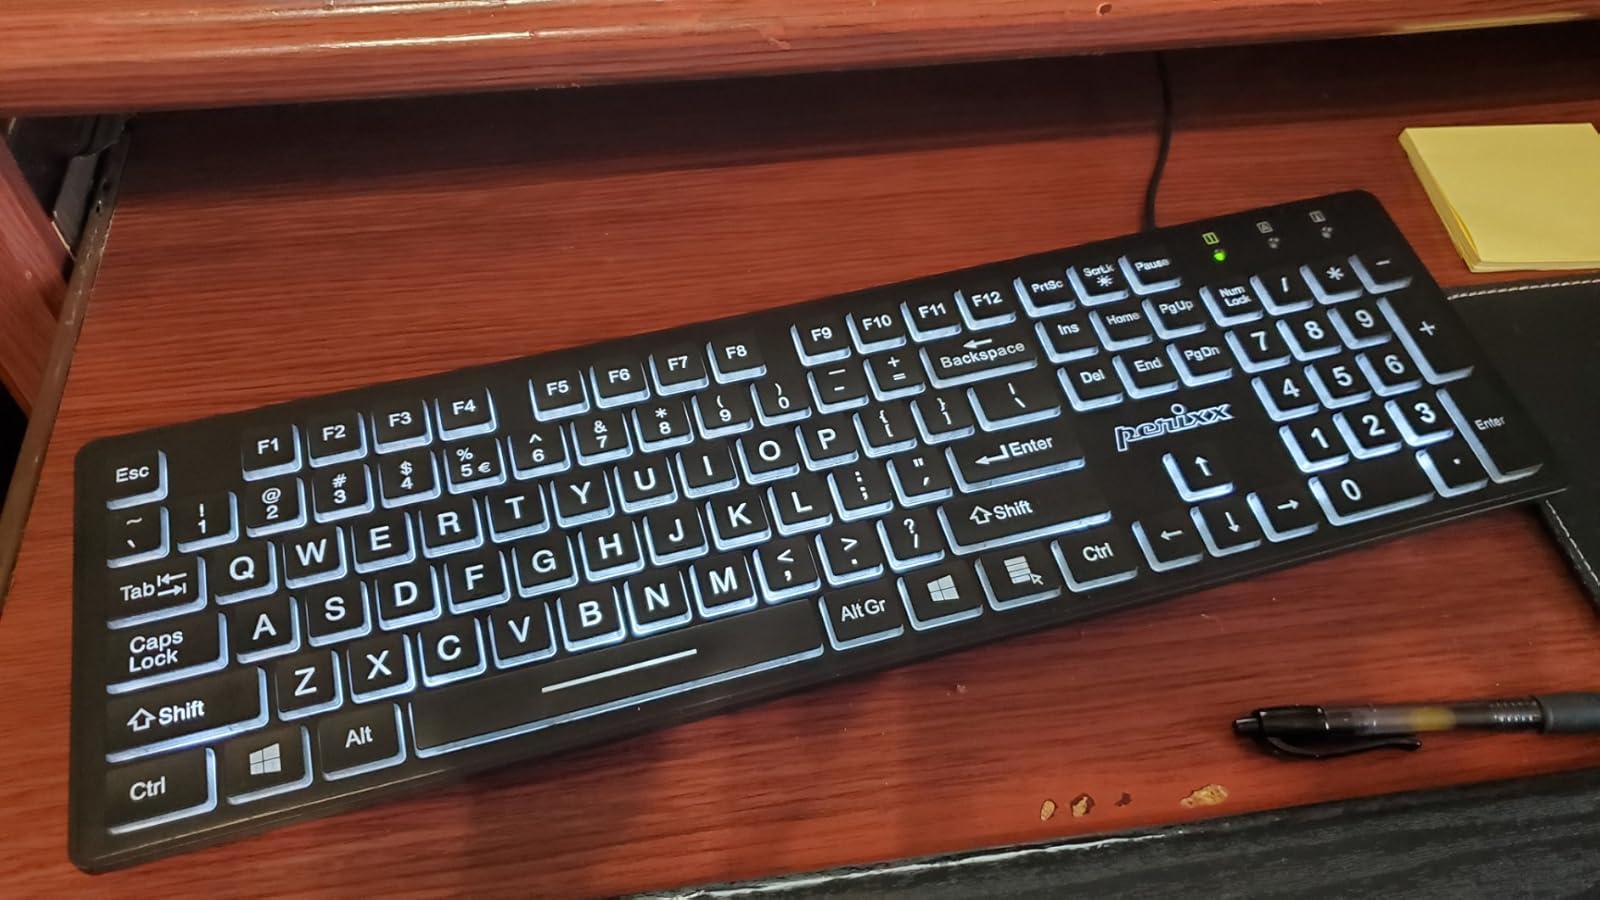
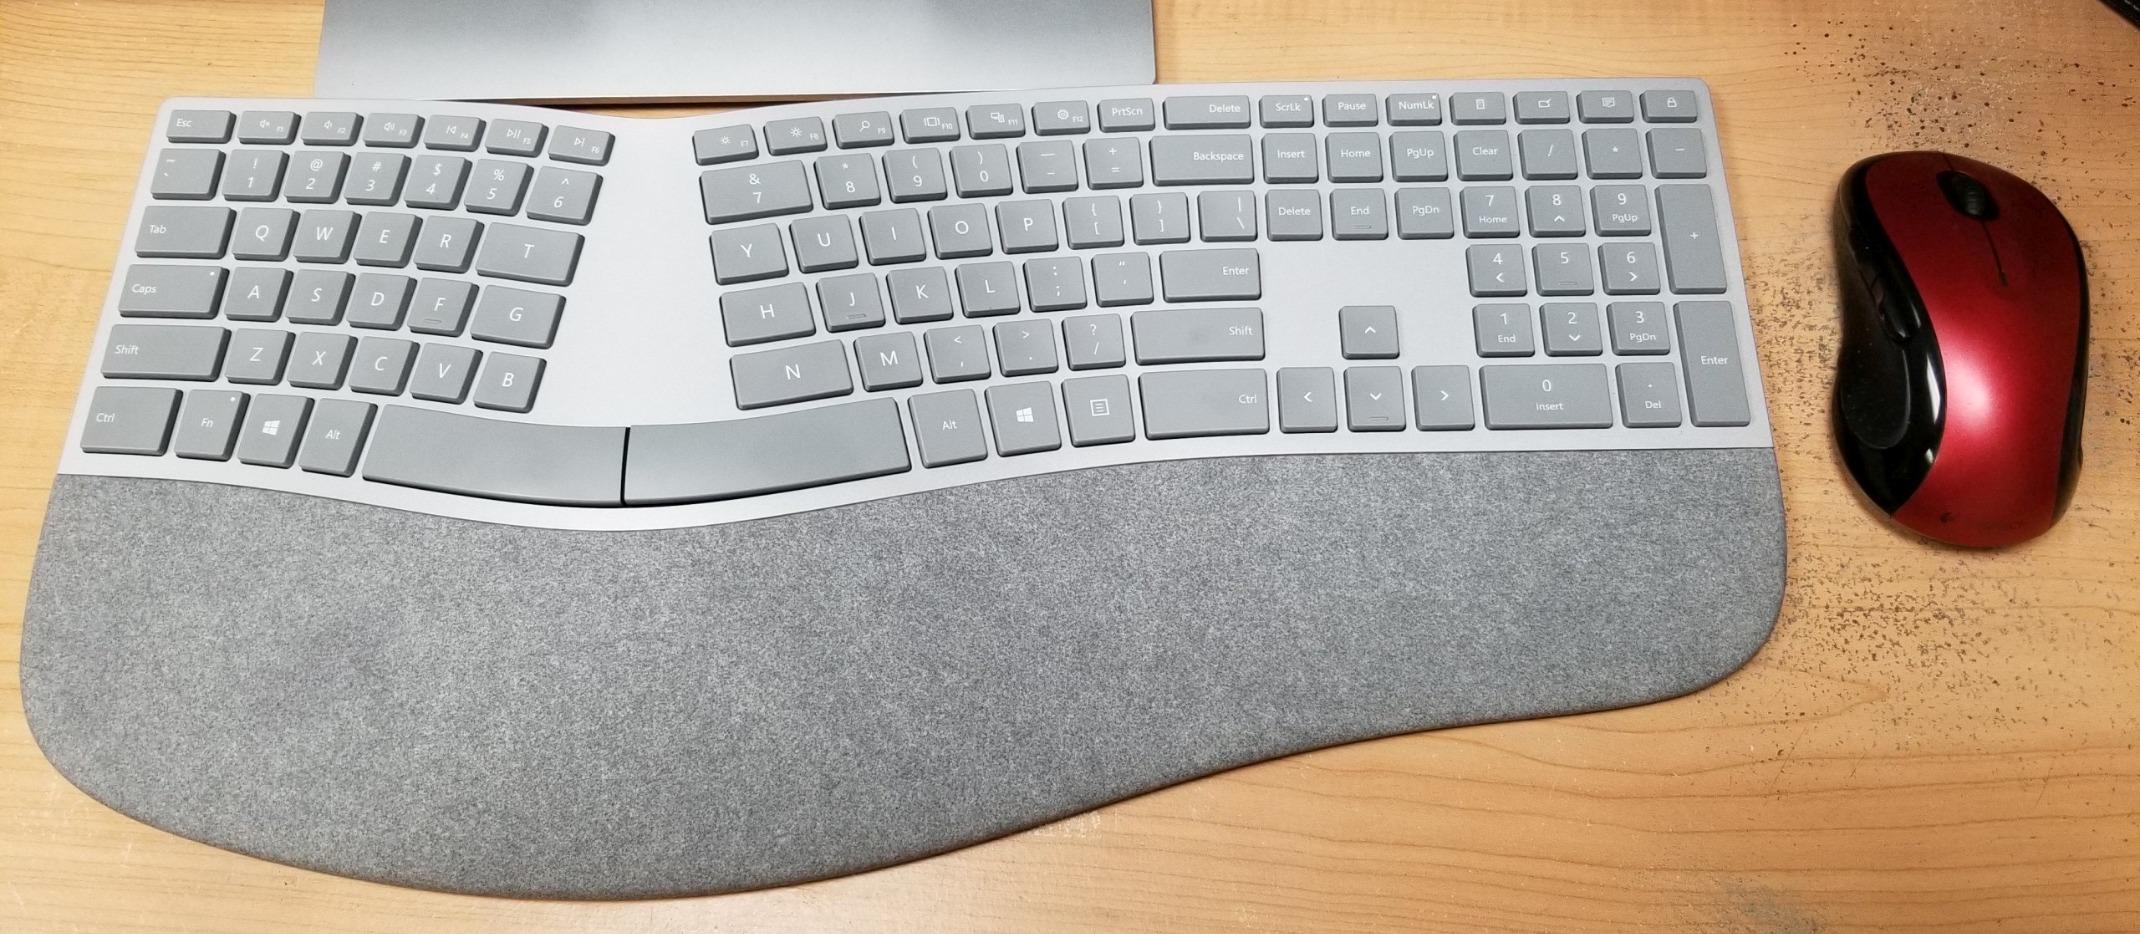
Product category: keyboard
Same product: no